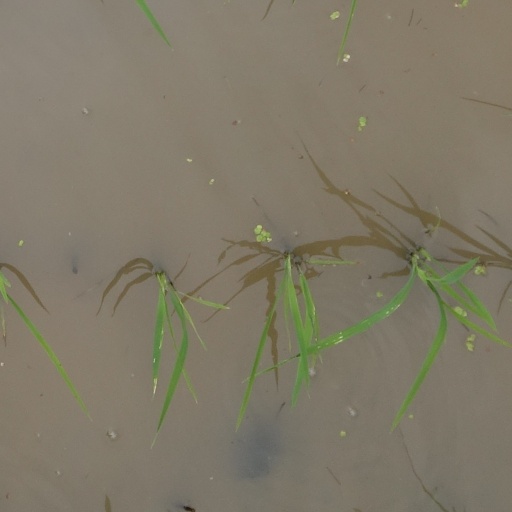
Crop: rice